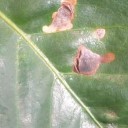
Label: Miner